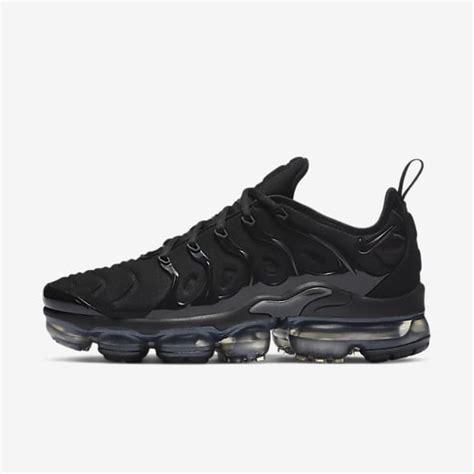
Brand: Nike
Model: Air Vapormax Plus